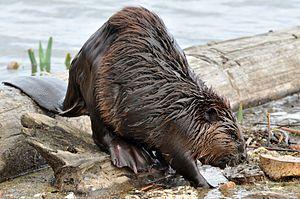
Cette liste des mammifères au Québec est basée sur la « Liste de la faune vertébrée du Québec ». Elle comprend les espèces disparues dans l'histoire récente et les espèces introduites. Elle compte 97 espèces en neuf ordres : une espèce de didelphimorphes, dix espèces d'insectivores, huit espèces de chiroptères, trois espèces de lagomorphes, 25 espèces de rongeurs, 21 espèces de fissipèdes, cinq espèces d'artiodactyles, sept espèces de pinnipèdes et 17 espèces de cétacés.
Castor est le nom vernaculaire donné à certaines espèces de rongeurs de plusieurs familles distinctes. En effet ces gros rongeurs ne font pas tous partie du genre Castor bien que leur aspect ou leurs habitudes aquatiques puissent le laisser penser.